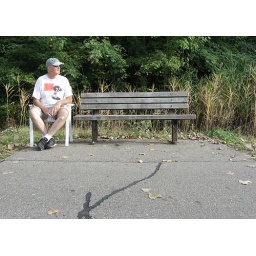
A few days later.... I stopped my bike and actually sat in the chair